The Marionettes (film)

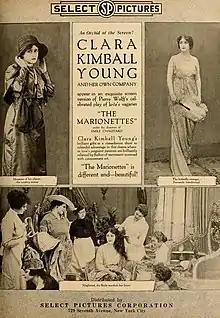
Advertisement

The Marionettes is a 1918 American silent comedy film directed by Émile Chautard and starring Clara Kimball Young, Nigel Barrie, and Alec B. Francis.